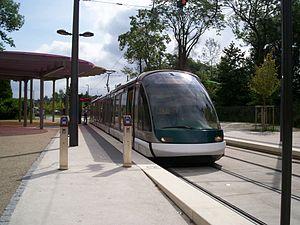
Tramway de Strasbourg
La ligne E du réseau de transports en commun de l'Eurométropole de Strasbourg est une ligne de tramway. Exploitée par la Compagnie des transports strasbourgeois, il s'agit de la seule ligne de tramway de l'agglomération qui ne passe pas par le centre-ville strasbourgeois et la place de l'Homme de Fer.